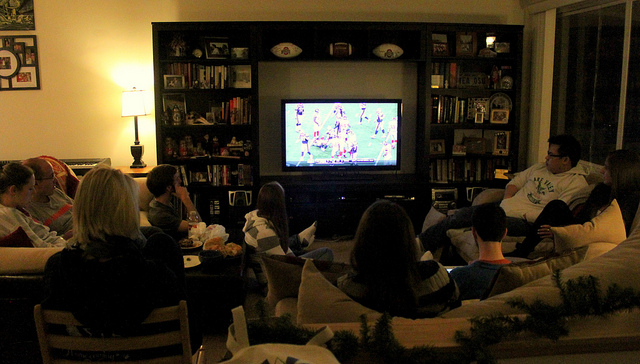
mọi người đang cùng nhau theo dõi trận bóng chày trên tivi